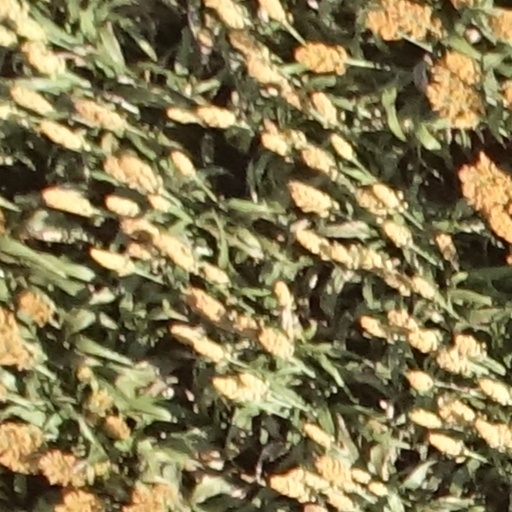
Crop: sorghum